2022 UK Championship

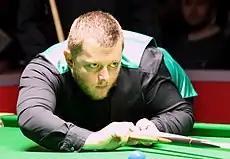
Mark Allen (pictured in 2016) came from 1–6 behind in the final to defeat Ding Junhui 10–7 and win the UK Championship for the first time.

The final was played over two sessions on 20 November as a best-of-19-frame match between world number nine Allen and world number 38 Ding. Allen competed in his third UK Championship final, having been runner-up to Trump in 2011 and to O'Sullivan in 2018. Ding contested his fourth UK final, having won the title on three previous occasions, in 2005, 2009, and 2019. It was the 16th ranking final of Allen's career and his third of the season, following the 2022 British Open and the 2022 Northern Irish Open. It was Ding's 21st ranking final, but his first since he had won the tournament three years previously. The final was officiated by Desislava Bozhilova, who became the first woman to referee a UK Championship final.